Kao the Kangaroo: Mystery of the Volcano

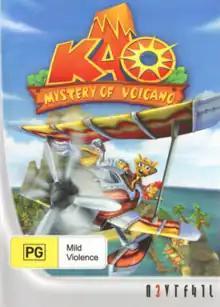
The Australian box art for the game.

Kao the Kangaroo: Mystery of the Volcano is an adventure platformer video game released in 2005 by Tate Interactive.